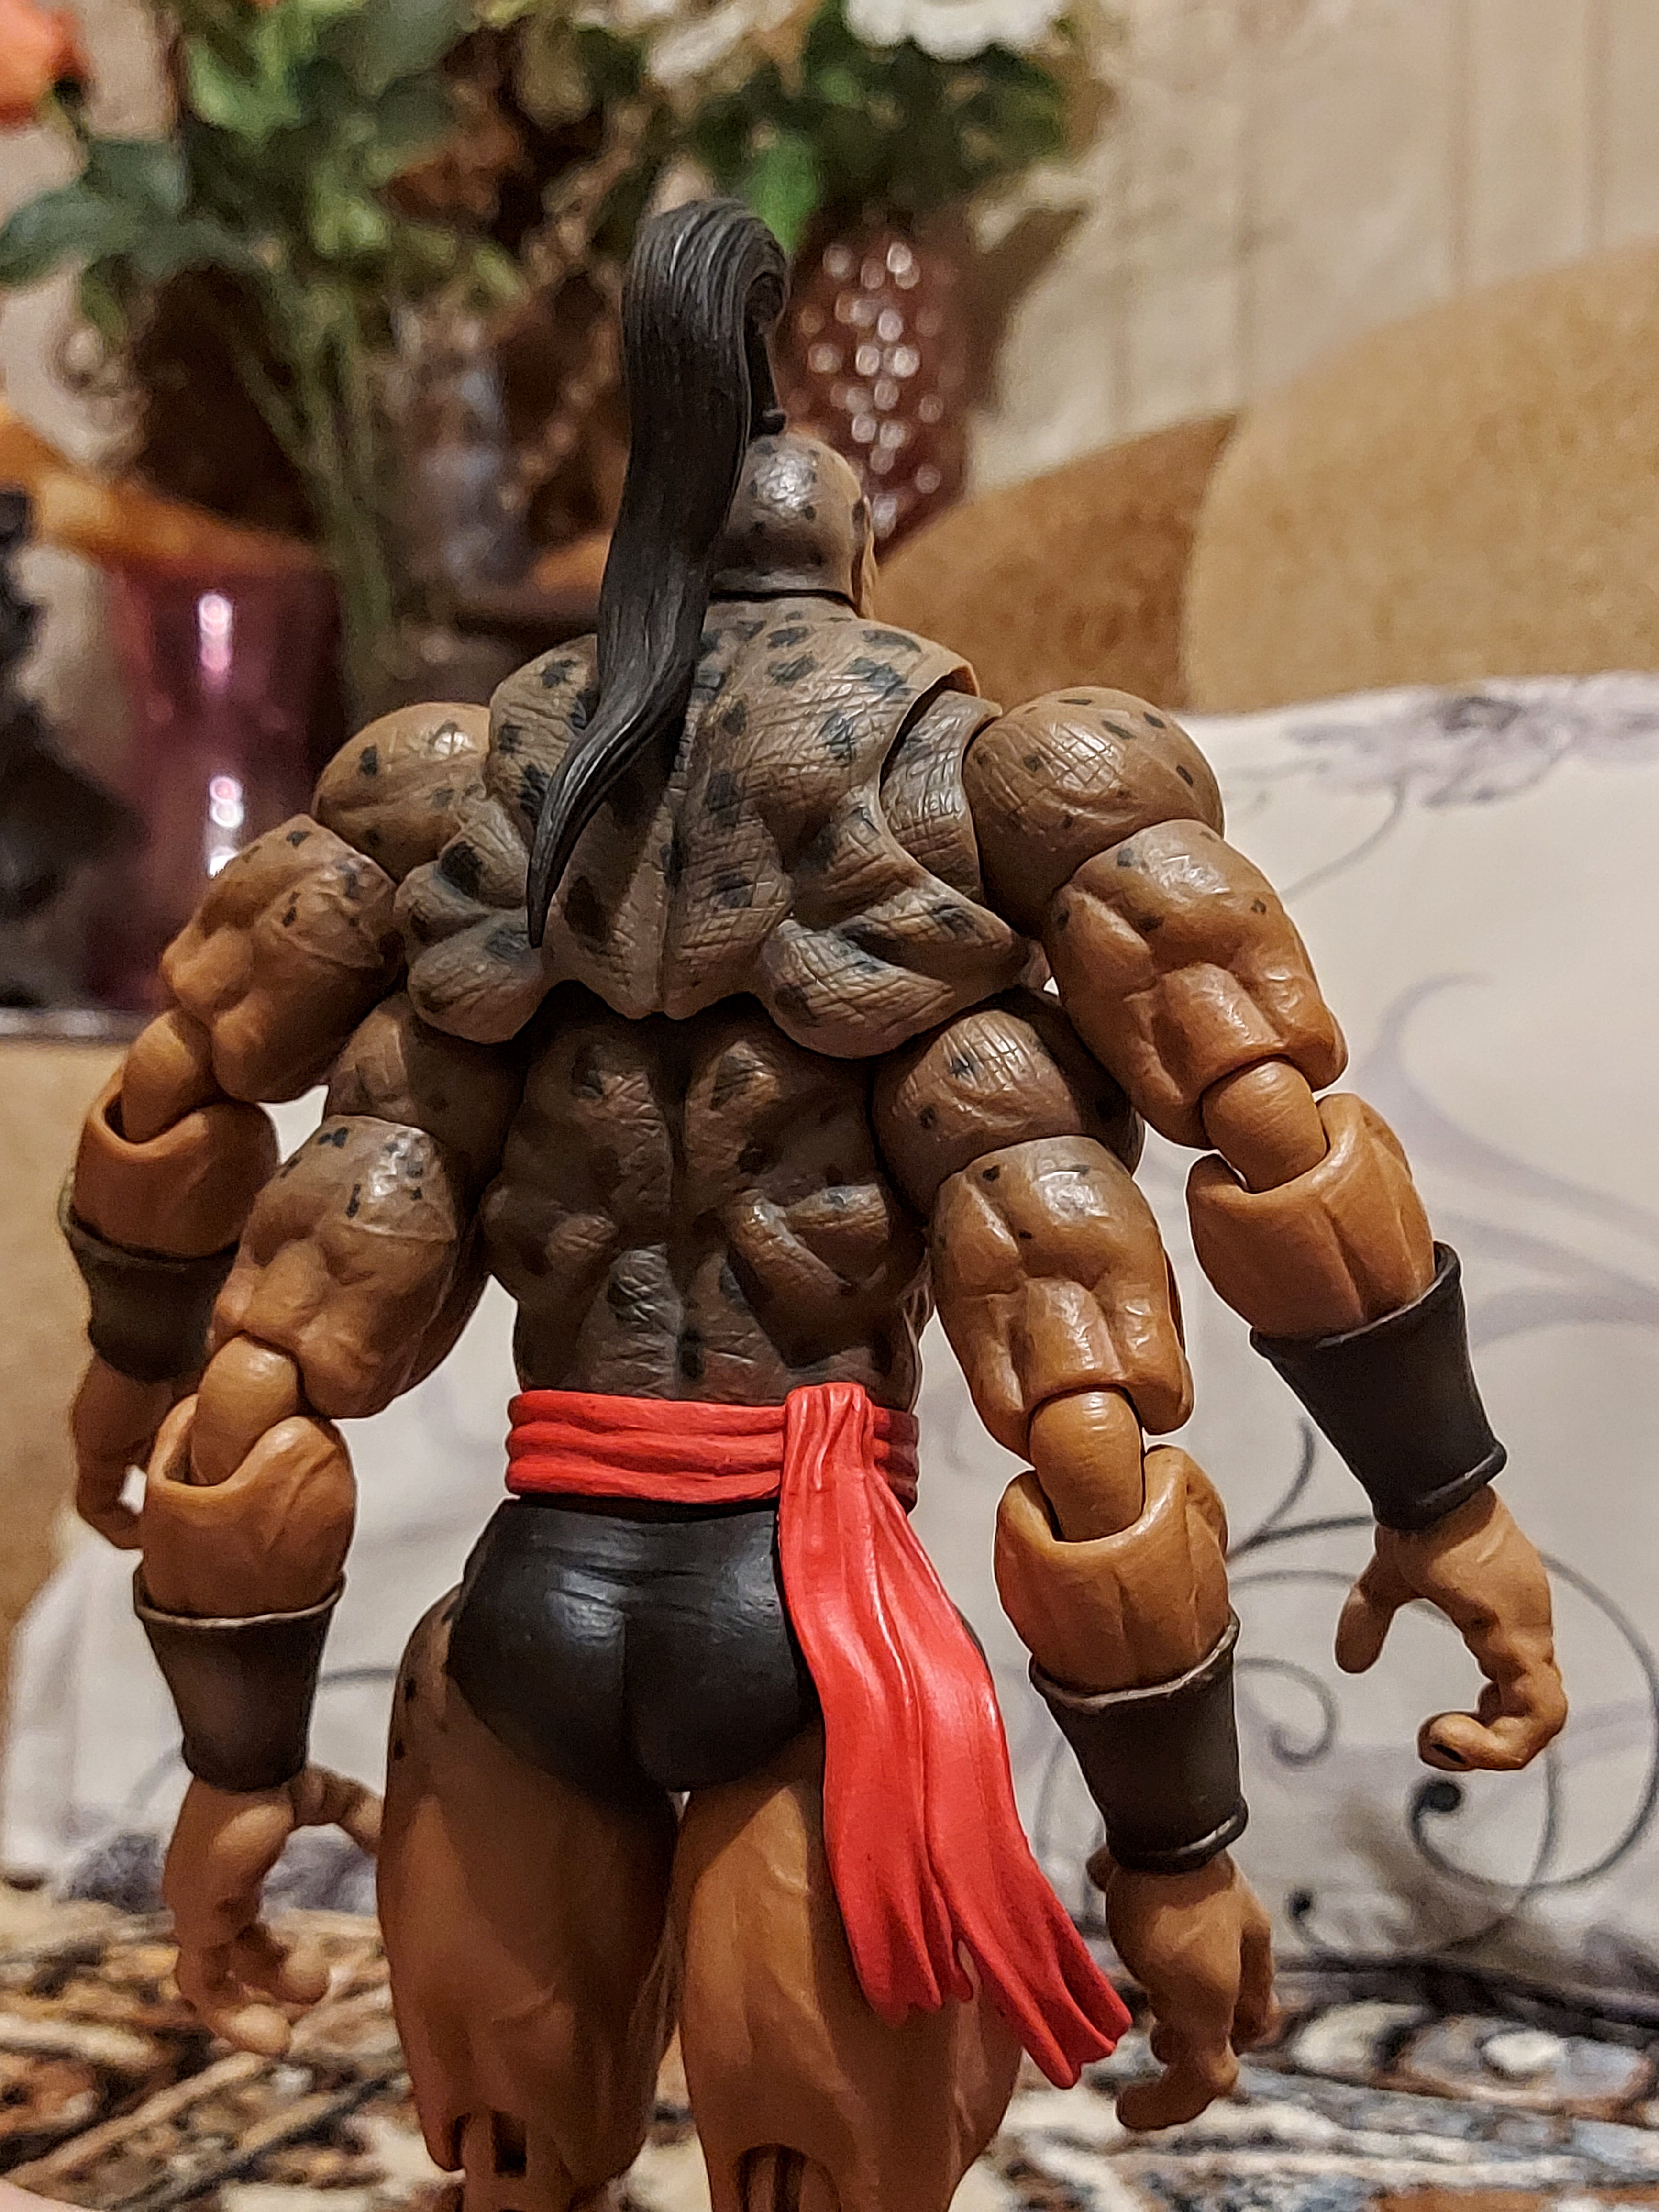
Shokan, storm, collectibles, warrior, fighter, action, figure, toy, chest, art, wood, action figure, collectable, fictional character, event, metal, Barechested, figurine, flesh, houseplant, armour, carmine, fiction, plant, mythology, animation, action film, competition event